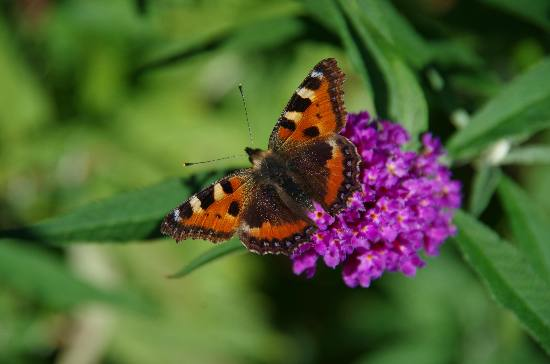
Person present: No